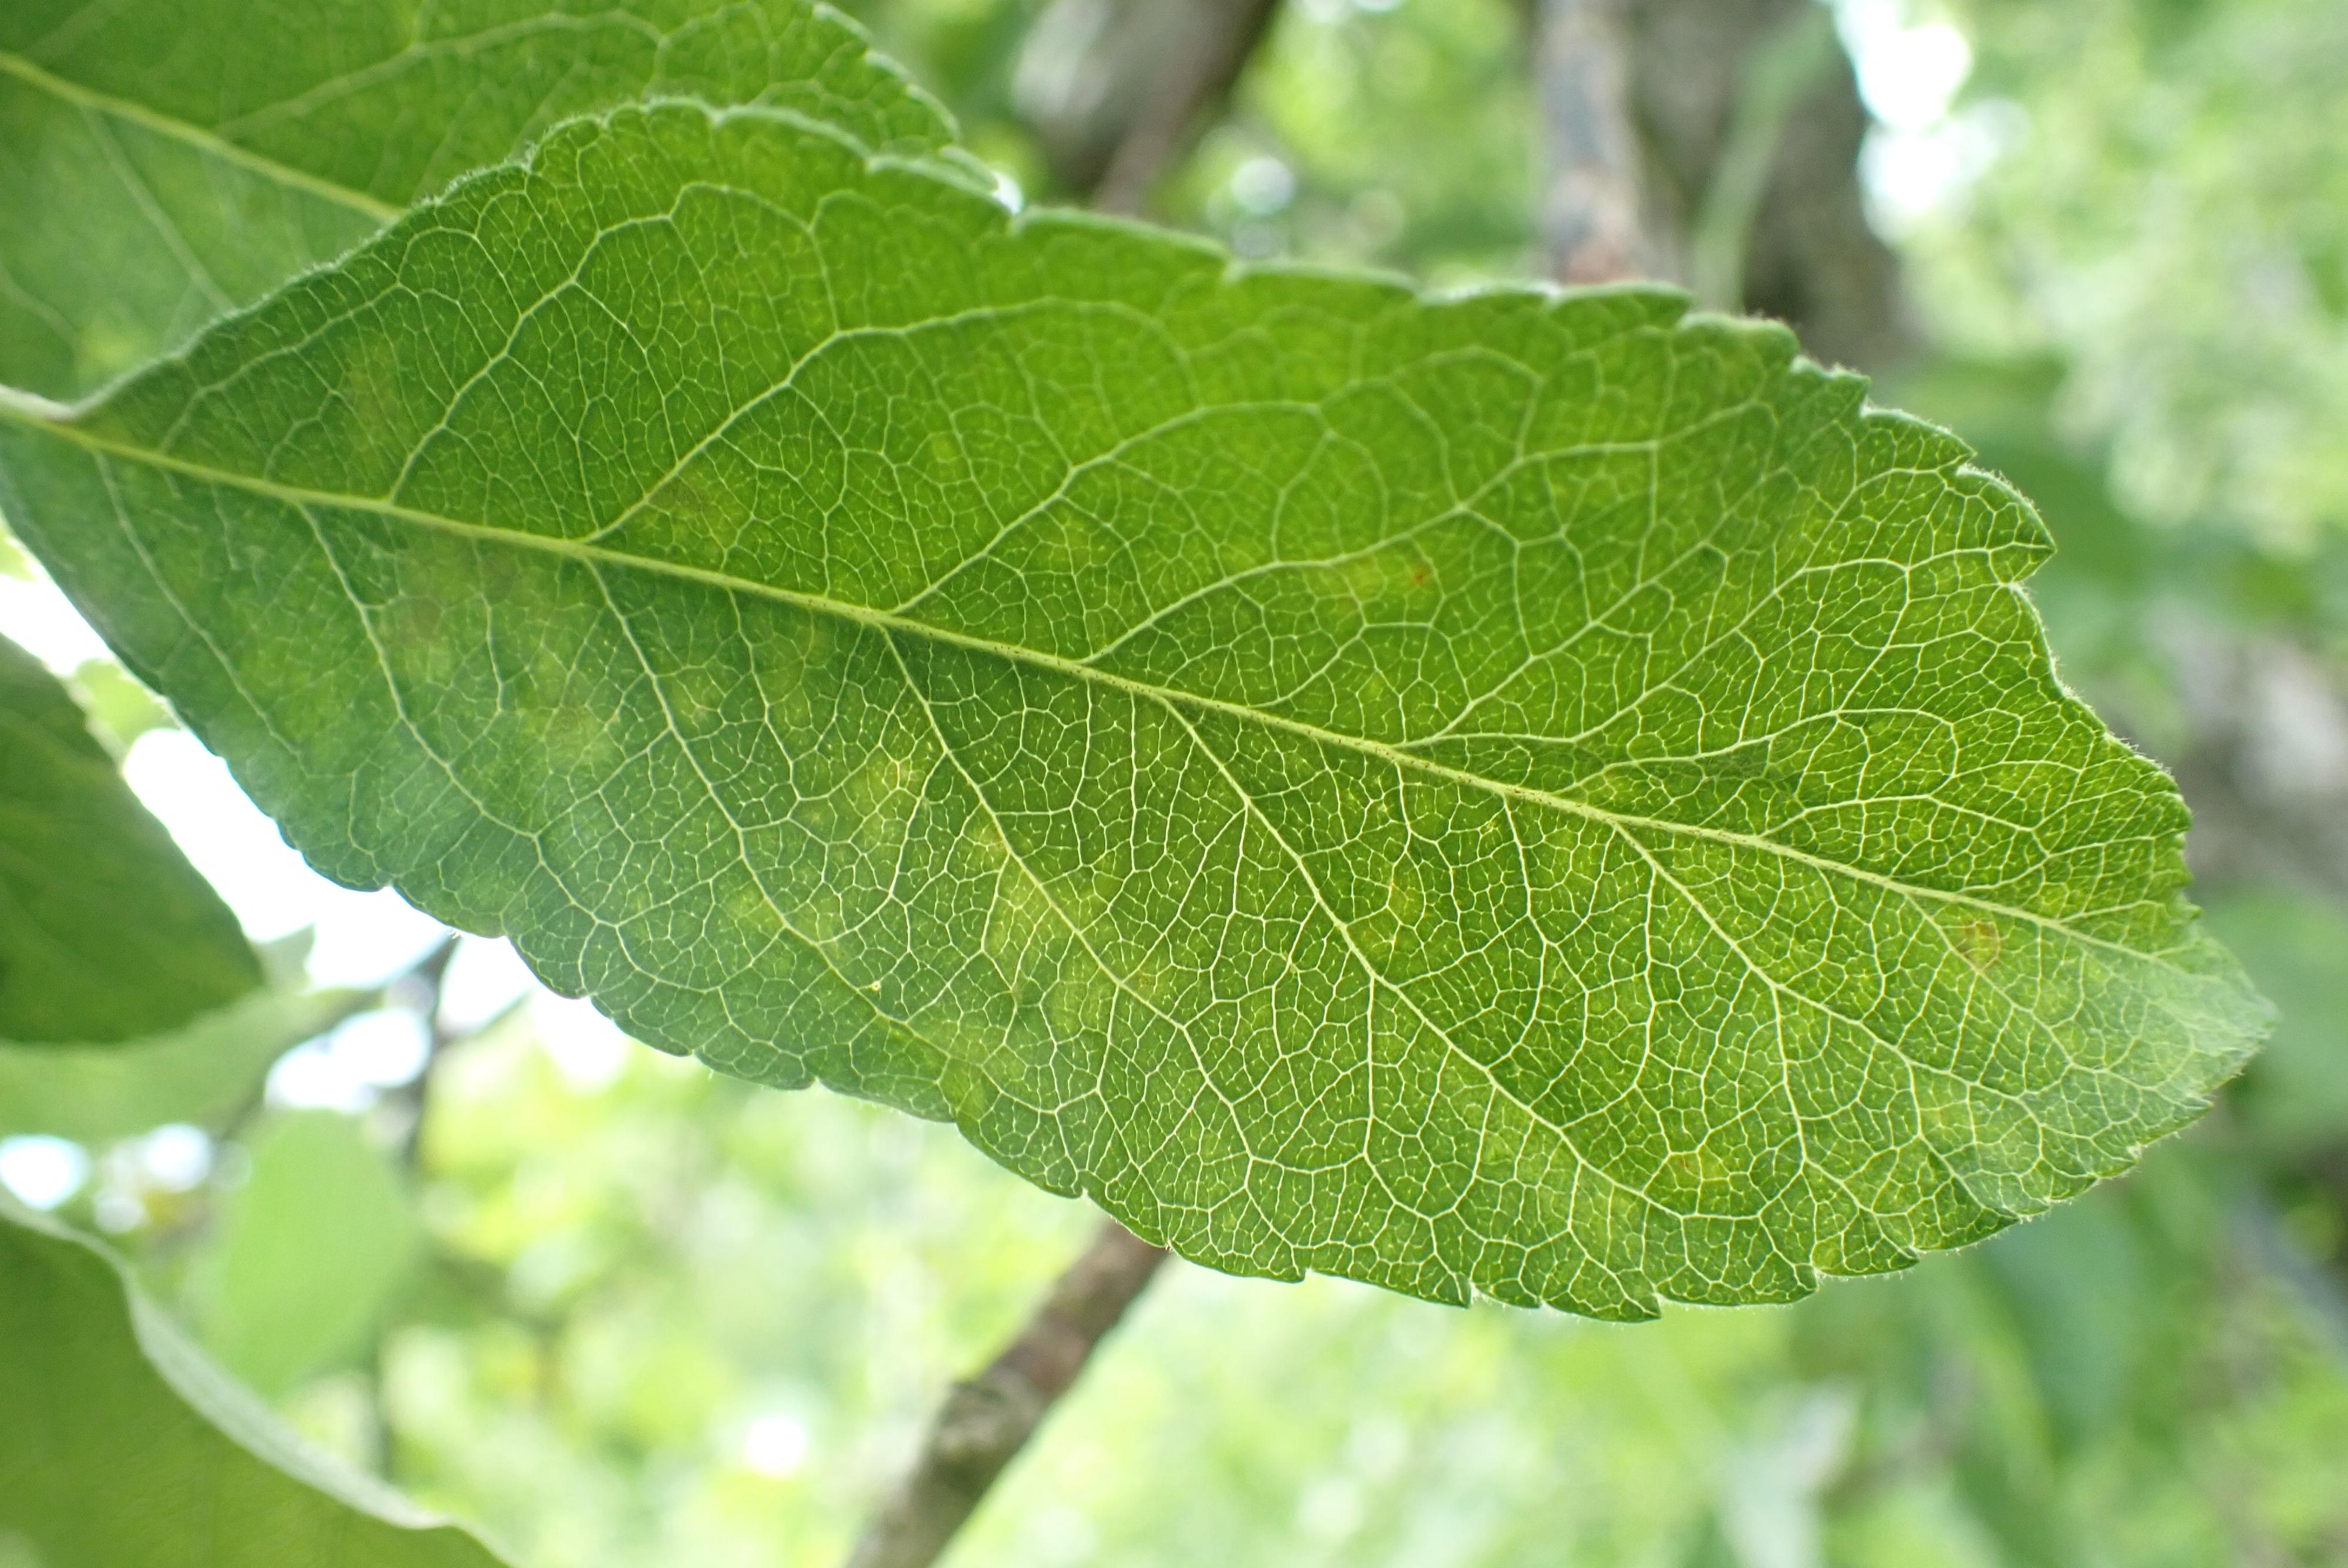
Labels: scab